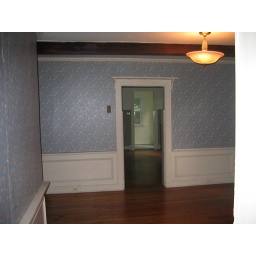
Standing in the future kitchen: that wall will be removed during the kitchen construction.